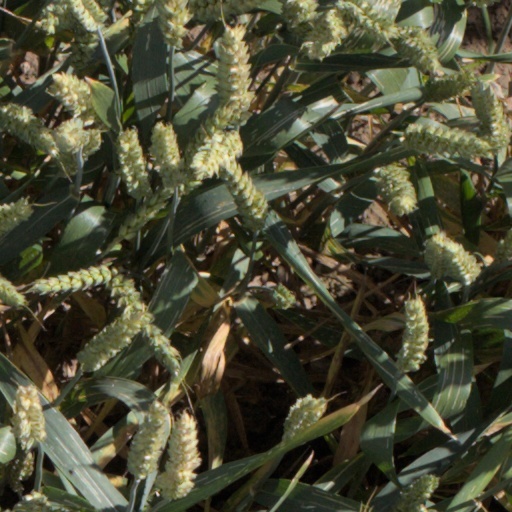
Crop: wheat